Ilangeswaran (film)

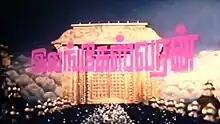
Title card

Ilangeswaran (also spelt Elangeswaran) is a 1987 Indian Tamil-language Hindu mythological film directed by T. R. Ramanna and written by Thuraiyur K. Murthy. It is based on the play of the same name by Murthy, itself a reimagining of the Indian epic "Ramayana" from the perspective of its antagonist Ravana. The film stars K. R. Vijaya and Rajesh (as the title character), with Revathi, Srividya and Sripriya in supporting roles. It was released on 21 March 1987.